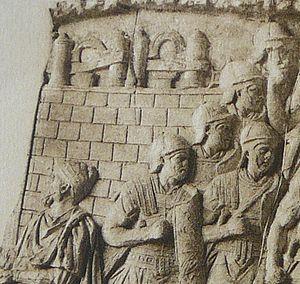
Le scorpion ou scorpio était une pièce d’artillerie névrobalistique romaine apparue en 50 av. J.-C., et consistant en une version moderne et plus petite de la baliste développée au cours de la grèce antique. D’origine probablement grecque puis adoptée et utilisée à grande échelle par les légions romaines, elle a été décrite en détail par Vitruve, avec la dernière innovation majeure qui était la cheiroballista. À la différence d'un arc qui fonctionne grâce à la torsion de ses bras, le scorpion utilisait un système de ressort de torsion permettant d'obtenir une très grande puissance pour les bras et donc une grande vitesse d'éjection pour les flèches. Cette arme remarquable par sa précision et sa puissance était particulièrement redoutée par les ennemis de l’Empire romain.